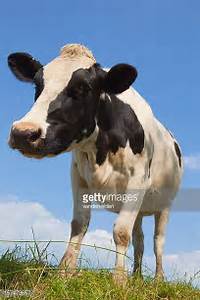
Label: mucca